Treaty of Jaffa (1229)

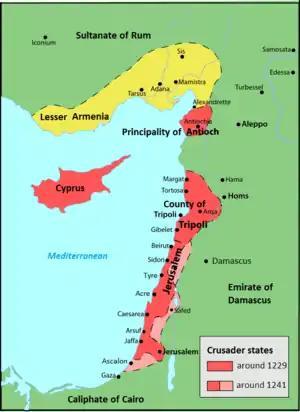
Map of the Crusader states after the treaty of Jaffa

A complete copy of the treaty does not survive. Its terms must be reconstructed from fragments and descriptions in various Christian and Muslim sources. These do not always agree. The main Muslim sources are Ibn Abī al-Dam's "al-Taʾrīkh", Ibn al-Athīr's "al-Kāmil fī al-Taʾrīkh", Ibn Wāṣil's "Mufarrij" and Kamāl al-Dīn ibn al-ʿAdīm's "Zubda". The main Christian sources are the letters of the Patriarch Gerold, the Teutonic master Hermann von Salza and the Emperor Frederick himself to his brother-in-law, King Henry III of England. The last is incorporated into the chronicle of Roger of Wendover.